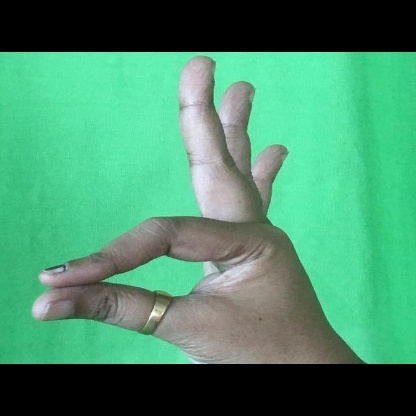
Mudra: Hamsasyam